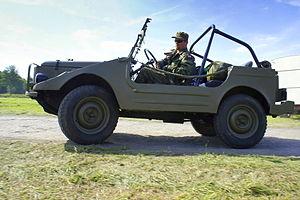
La DKW Munga est un véhicule tout-terrain léger à quatre roues motrices produit en série par DKW-Auto Union à Ingolstadt d'octobre 1956 à décembre 1968. Environ 46 700 véhicules ont quitté les ateliers, répartis en trois types de carrosseries, auxquels s'ajoutent une production importante de pièces détachées. D'autres ouvrages spécialisés notent une production totale de 55 000 unités, comprenant la production de la version brésilienne, nommée « Candango ».